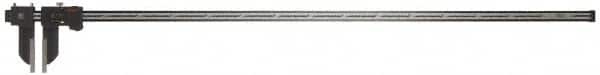
Mitutoyo - 0 to 1,500mm Range, 0.01mm Resolution, IP66 Electronic Caliper - Stainless Steel with 6" Carbon Fiber Reinforced Plastic (CFRP) Jaws, 0.004" Accuracy, SPC Output
Item #: 90500331 Brand: Mitutoyo Model #: 552-315-10 Exact Tooling IR#: 04 Features and Benefits IP66 ratings offer full protection against dirt and dust. It also offer protection from high pressure water jets coming from any direction. Limited water protection. Product Specifications Minimum Measurement (mm) 0 Minimum Measurement (Decimal Inch) 0 Maximum Measurement (mm) 1500 Accuracy Plus/Minus (Decimal Inch) 0.0040 Resolution (Decimal Inch) 0.0005 Resolution (mm) 0.0100 IP Rating IP66 Data Output SPC Jaw Length (mm) 152.40 Jaw Length (Inch) 6 Includes Inside Diameter Jaws No Offset Jaw No Application Inside Diameter; Outside Diameter Material Stainless Steel Jaw Material Carbon Fiber Reinforced Plastic (CFRP) Power Source Battery Battery Type SR44 Minimum Inside Diameter Measurement (Inch) 1 Maximum Inside Diameter Measurement (Inch) 60 Nib Size (mm) 24.00 Includes Depth Measurement Rod No Includes Case
Brand: Mitutoyo
Category: Hardware > Tools > Measuring Tools & Sensors > Calipers > Digital Calipers